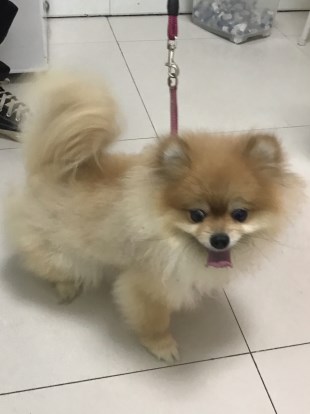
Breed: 1936-n000005-Pomeranian